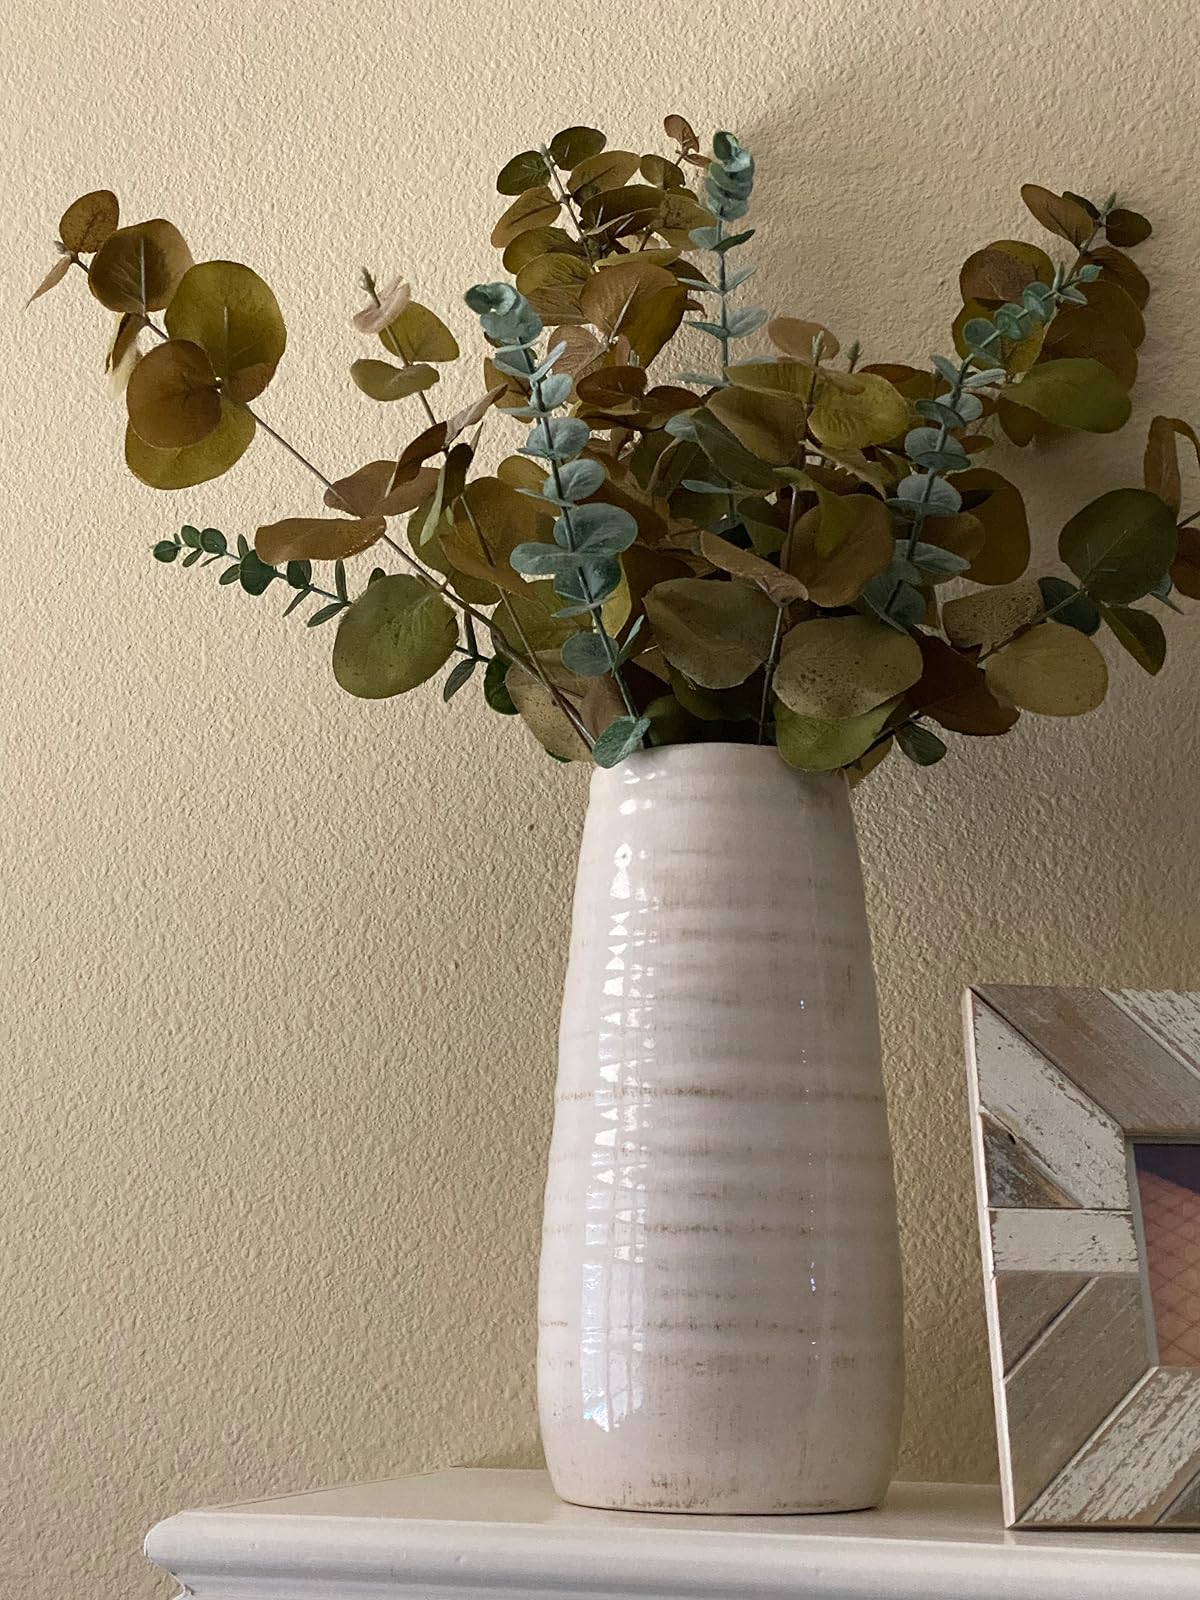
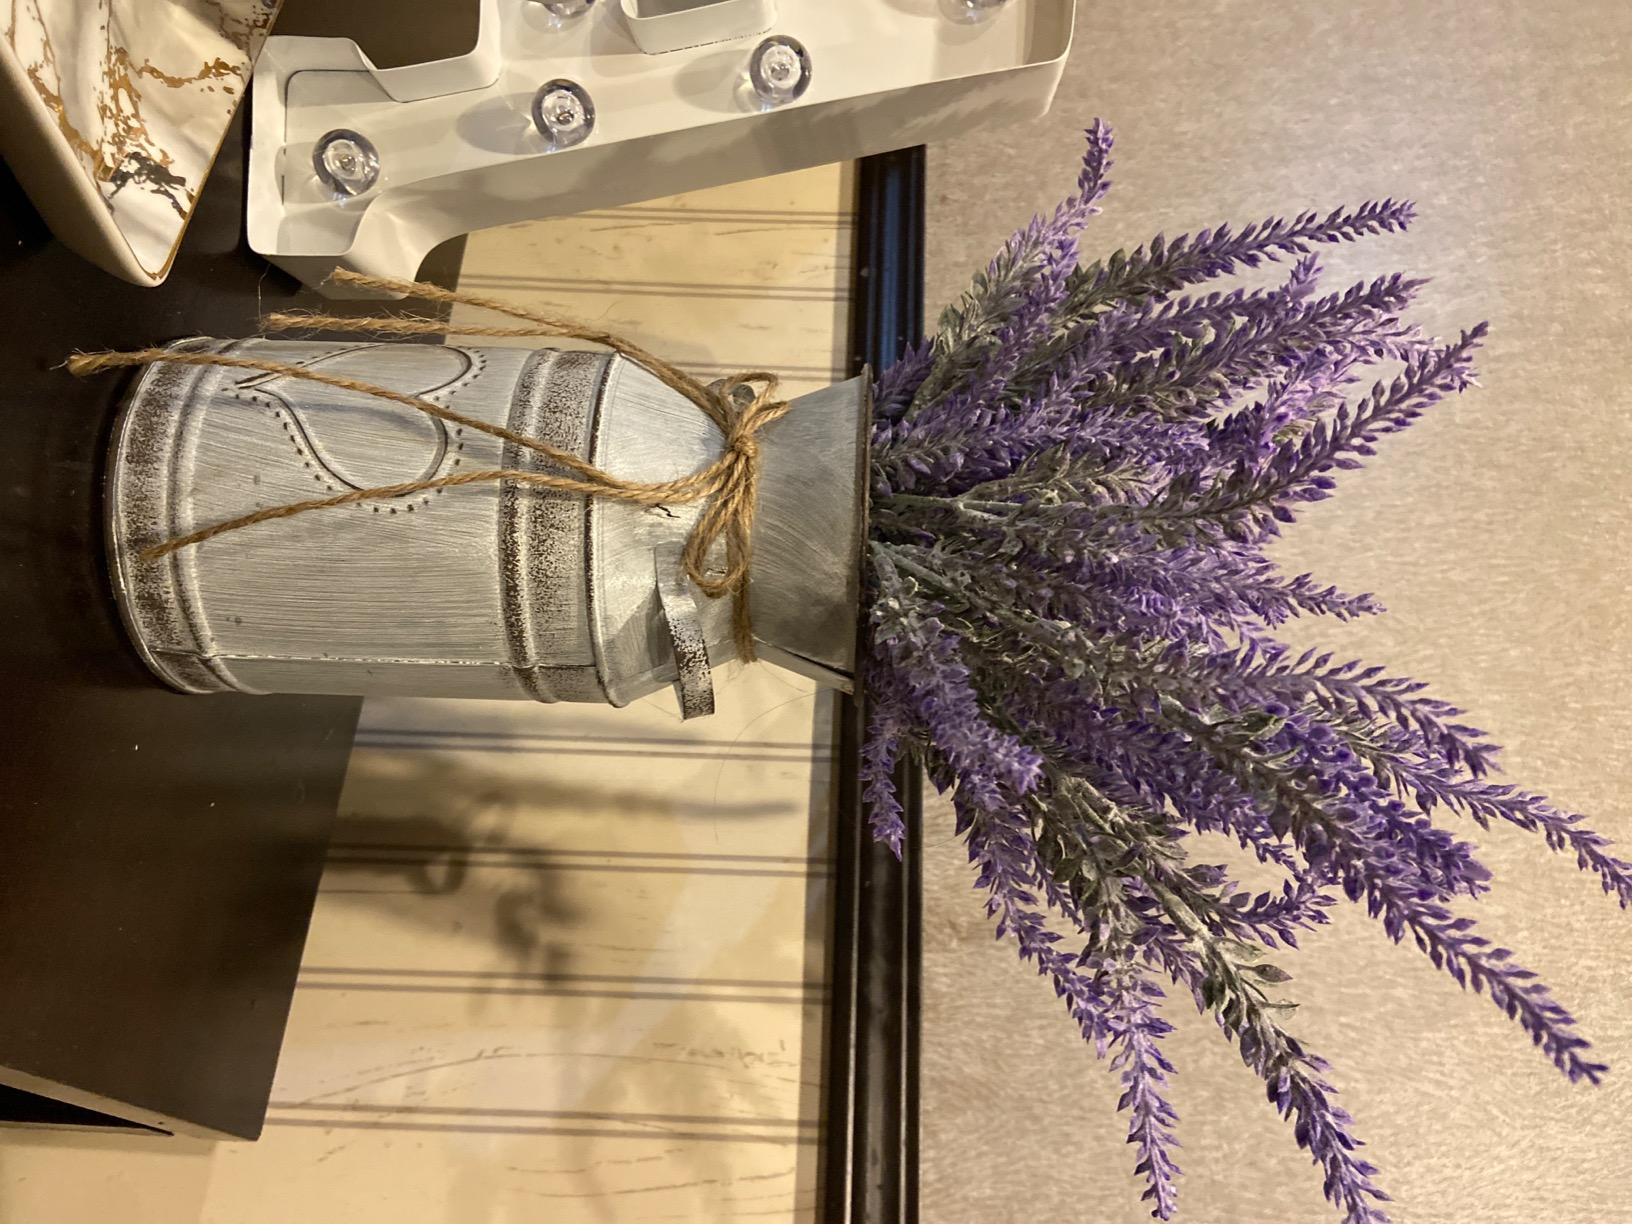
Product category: vase
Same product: no